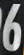
Number: 6